Easington, East Riding of Yorkshire

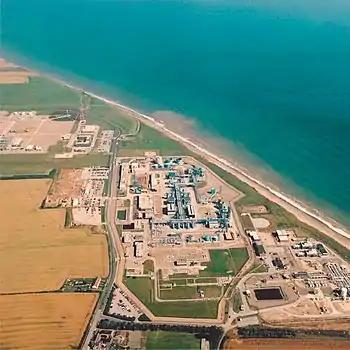
Easington terminal

Easington is the site of a large natural gas terminal, Easington Gas Terminal, consisting of two terminals owned and operated by BP: Centrica Storage which processes and stores gas offshore; and Gassco, operating the Norway to UK Langeled pipeline. In October 2022, Centrica announced that the undersea Rough natural gas storage facility, closed since 2017, was ready for partial re-opening. Since December 2022 the terminal pumps gas to and from the facility, which acts as a reservoir to manage seasonal trends in the supply and demand of gas in the UK.